Bay Ridge, Brooklyn

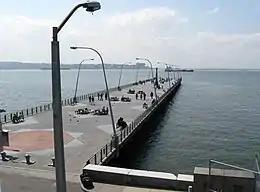
69th Street Pier in 2008

The line opened to 59th Street on June 21, 1915, and was extended to 86th Street on January 15, 1916, at which time development started to accelerate. At the time, Bay Ridge extended northward to what is now present-day Sunset Park. Industrial developments were constructed along the waterfront north of present-day 65th Street, such as Bush Terminal (now Industry City), and those were considered to be within Bay Ridge. By the 1920s, the number of apartment buildings had increased fivefold, replacing old farms, homesteads and houses. Schools, churches, stores, movie theaters, and other structures were also created to serve the growing population. The Fourth Avenue subway was extended further to Bay Ridge–95th Street in 1925, by which point Bay Ridge's population had more than doubled since 1900. By World War II, almost all of these large houses had been replaced with apartment buildings.